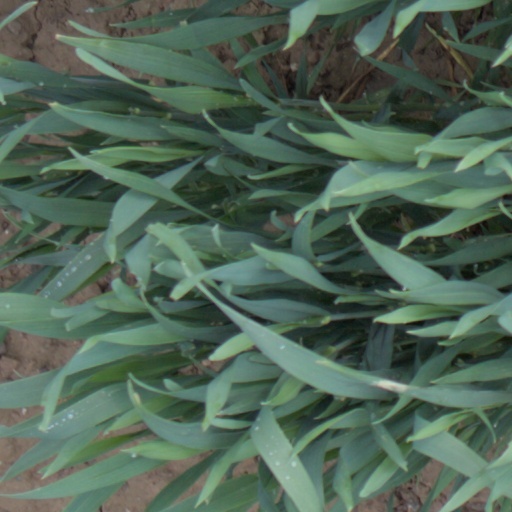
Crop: wheat